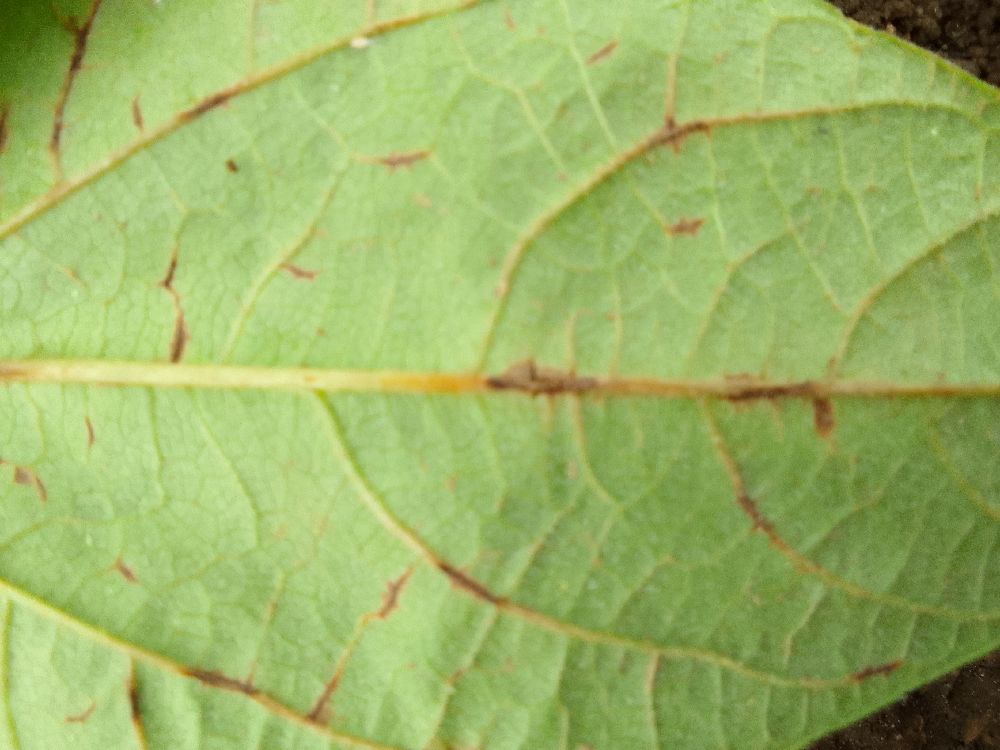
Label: anthracnose